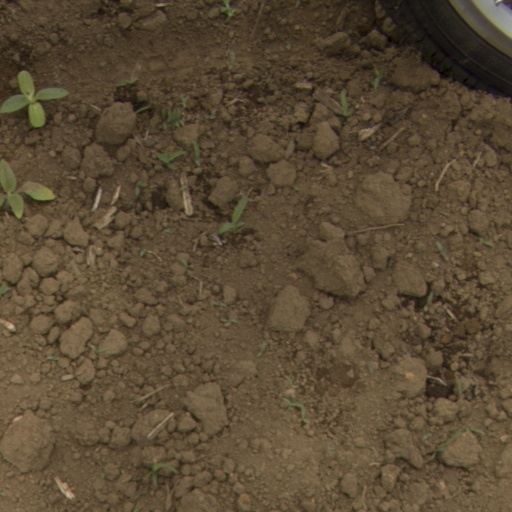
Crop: Jerusalem artichoke